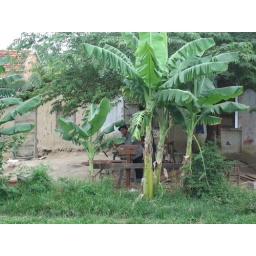
Typical village house surrounded by banana trees, next to the temple